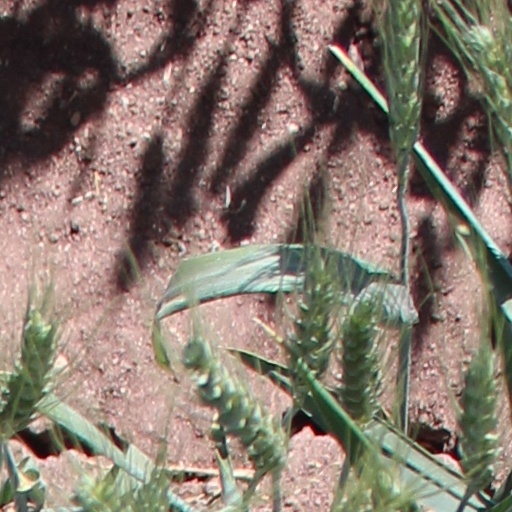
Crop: wheat